Cyclogon

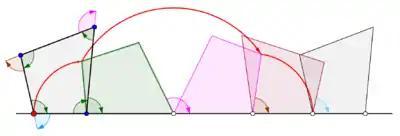
Cyclogon generated by a convex quadrilateral

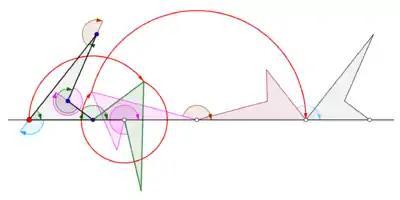
Cyclogon generated by a non-convex quadrilateral

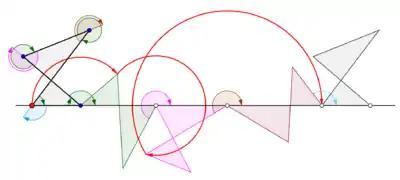
Cyclogon generated by a star-like quadrilateral

A cyclogon is obtained when a polygon rolls over a straight line. Let it be assumed that the regular polygon rolls over the edge of another polygon. Let it also be assumed that the tracing point is not a point on the boundary of the polygon but possibly a point within the polygon or outside the polygon but lying in the plane of the polygon. In this more general situation, let a curve be traced by a point z on a regular polygonal disk with n sides rolling around another regular polygonal disk with m sides. The edges of the two regular polygons are assumed to have the same length. A point z attached rigidly to the n-gon traces out an arch consisting of n circular arcs before repeating the pattern periodically. This curve is called a trochogon — an "epitrochogon" if the n-gon rolls outside the m-gon, and a "hypotrochogon" if it rolls inside the m-gon. The trochogon is curtate if z is inside the n-gon, and prolate (with loops) if z is outside the n-gon. If z is at a vertex it traces an epicyclogon or a hypocyclogon.